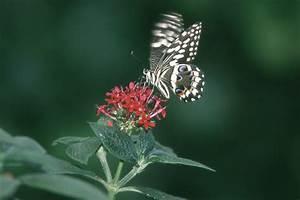
butterfly